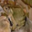
Label: frog